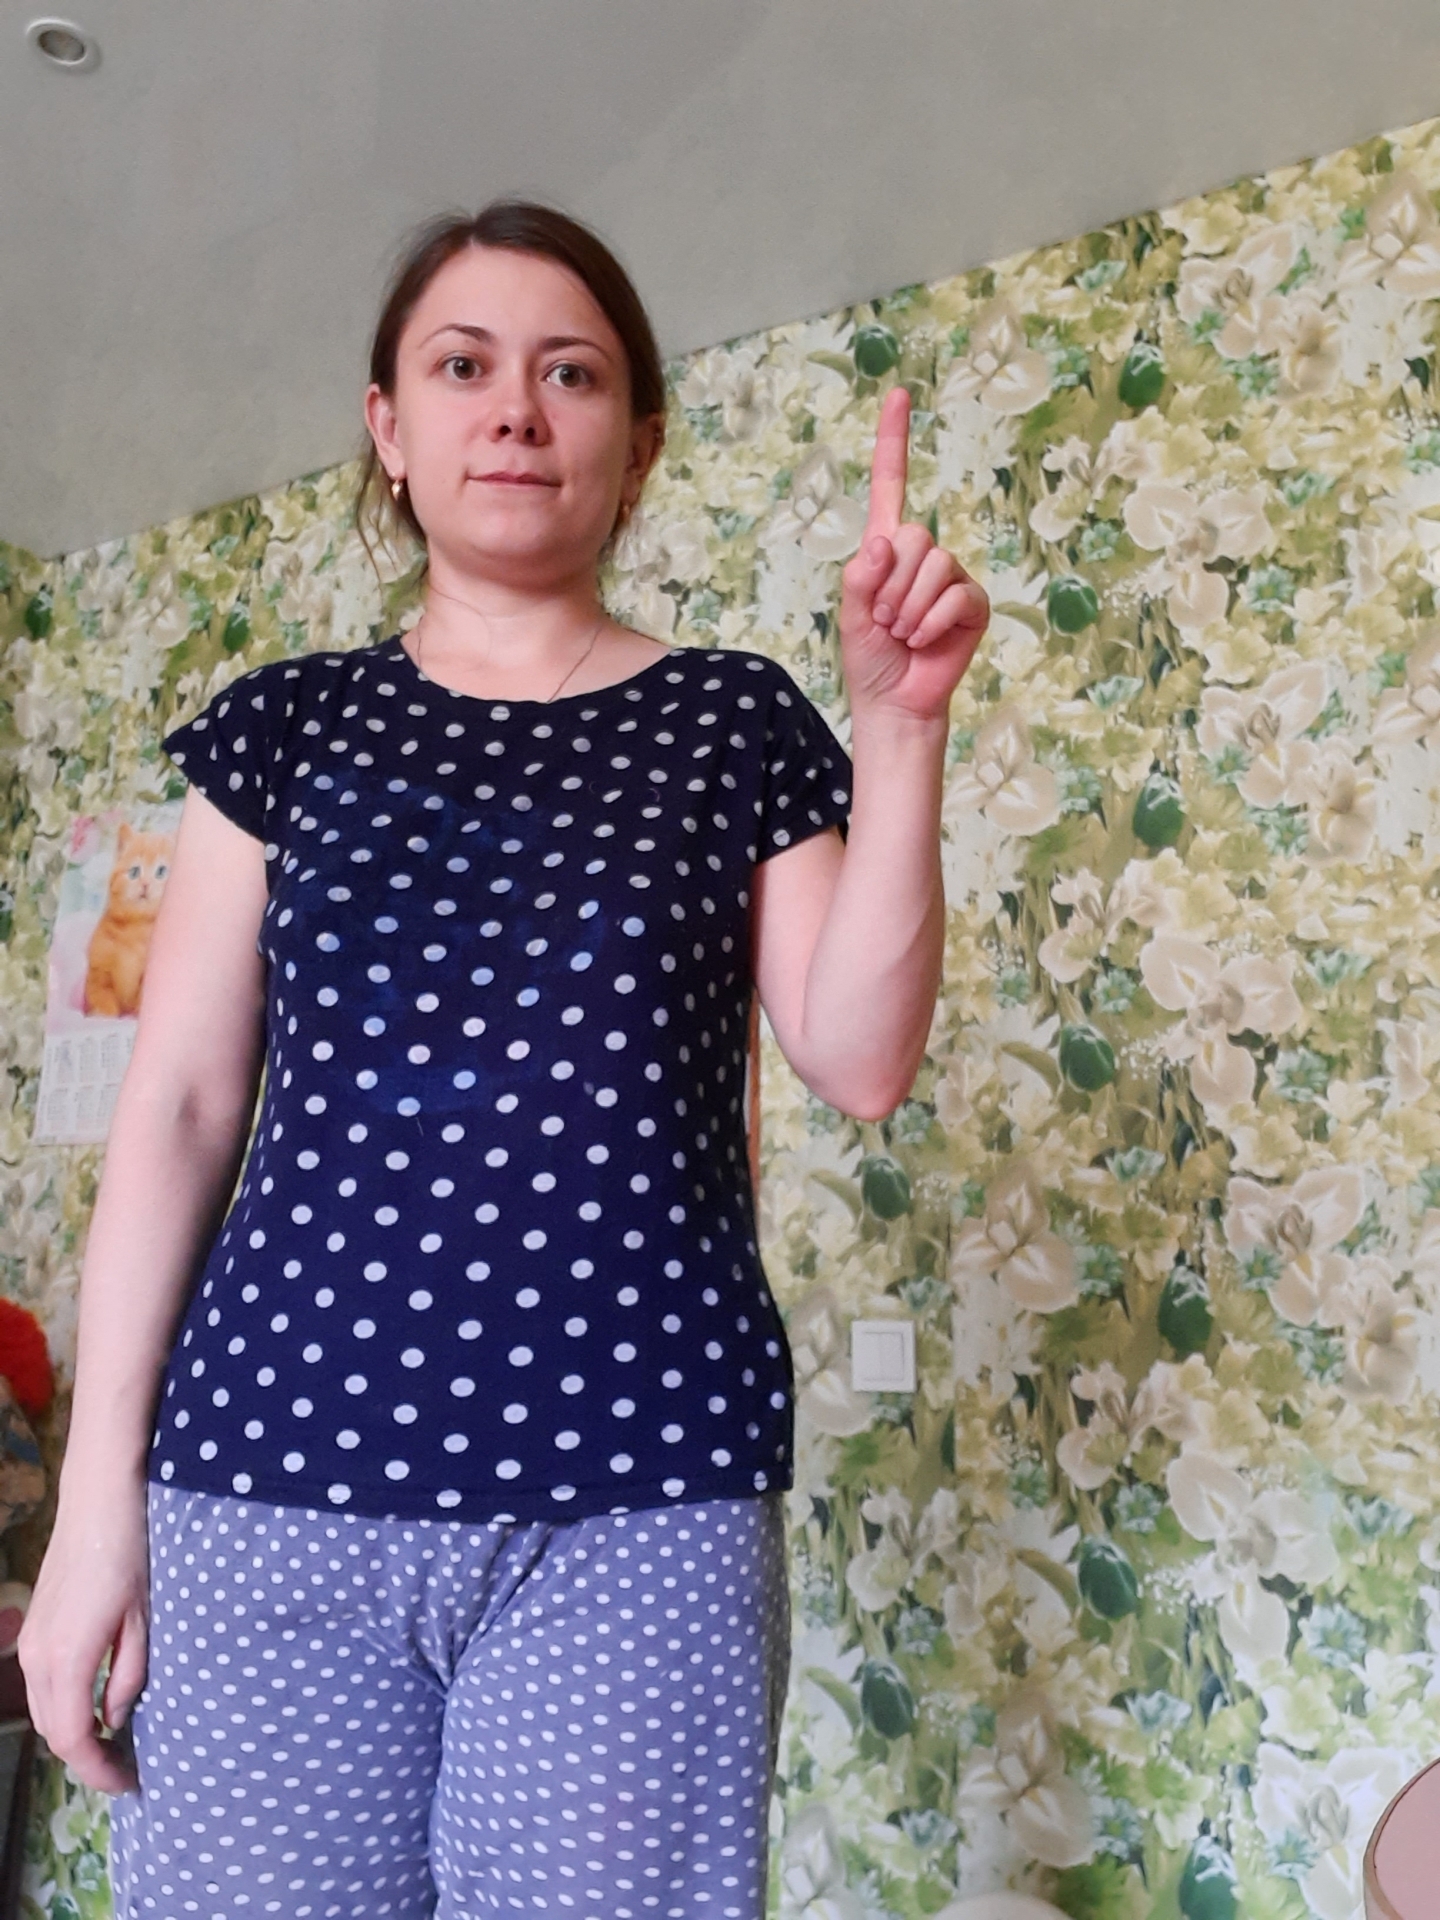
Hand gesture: one